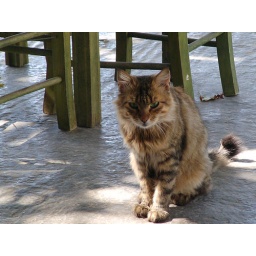
Grey male cat walking around tavern tables.